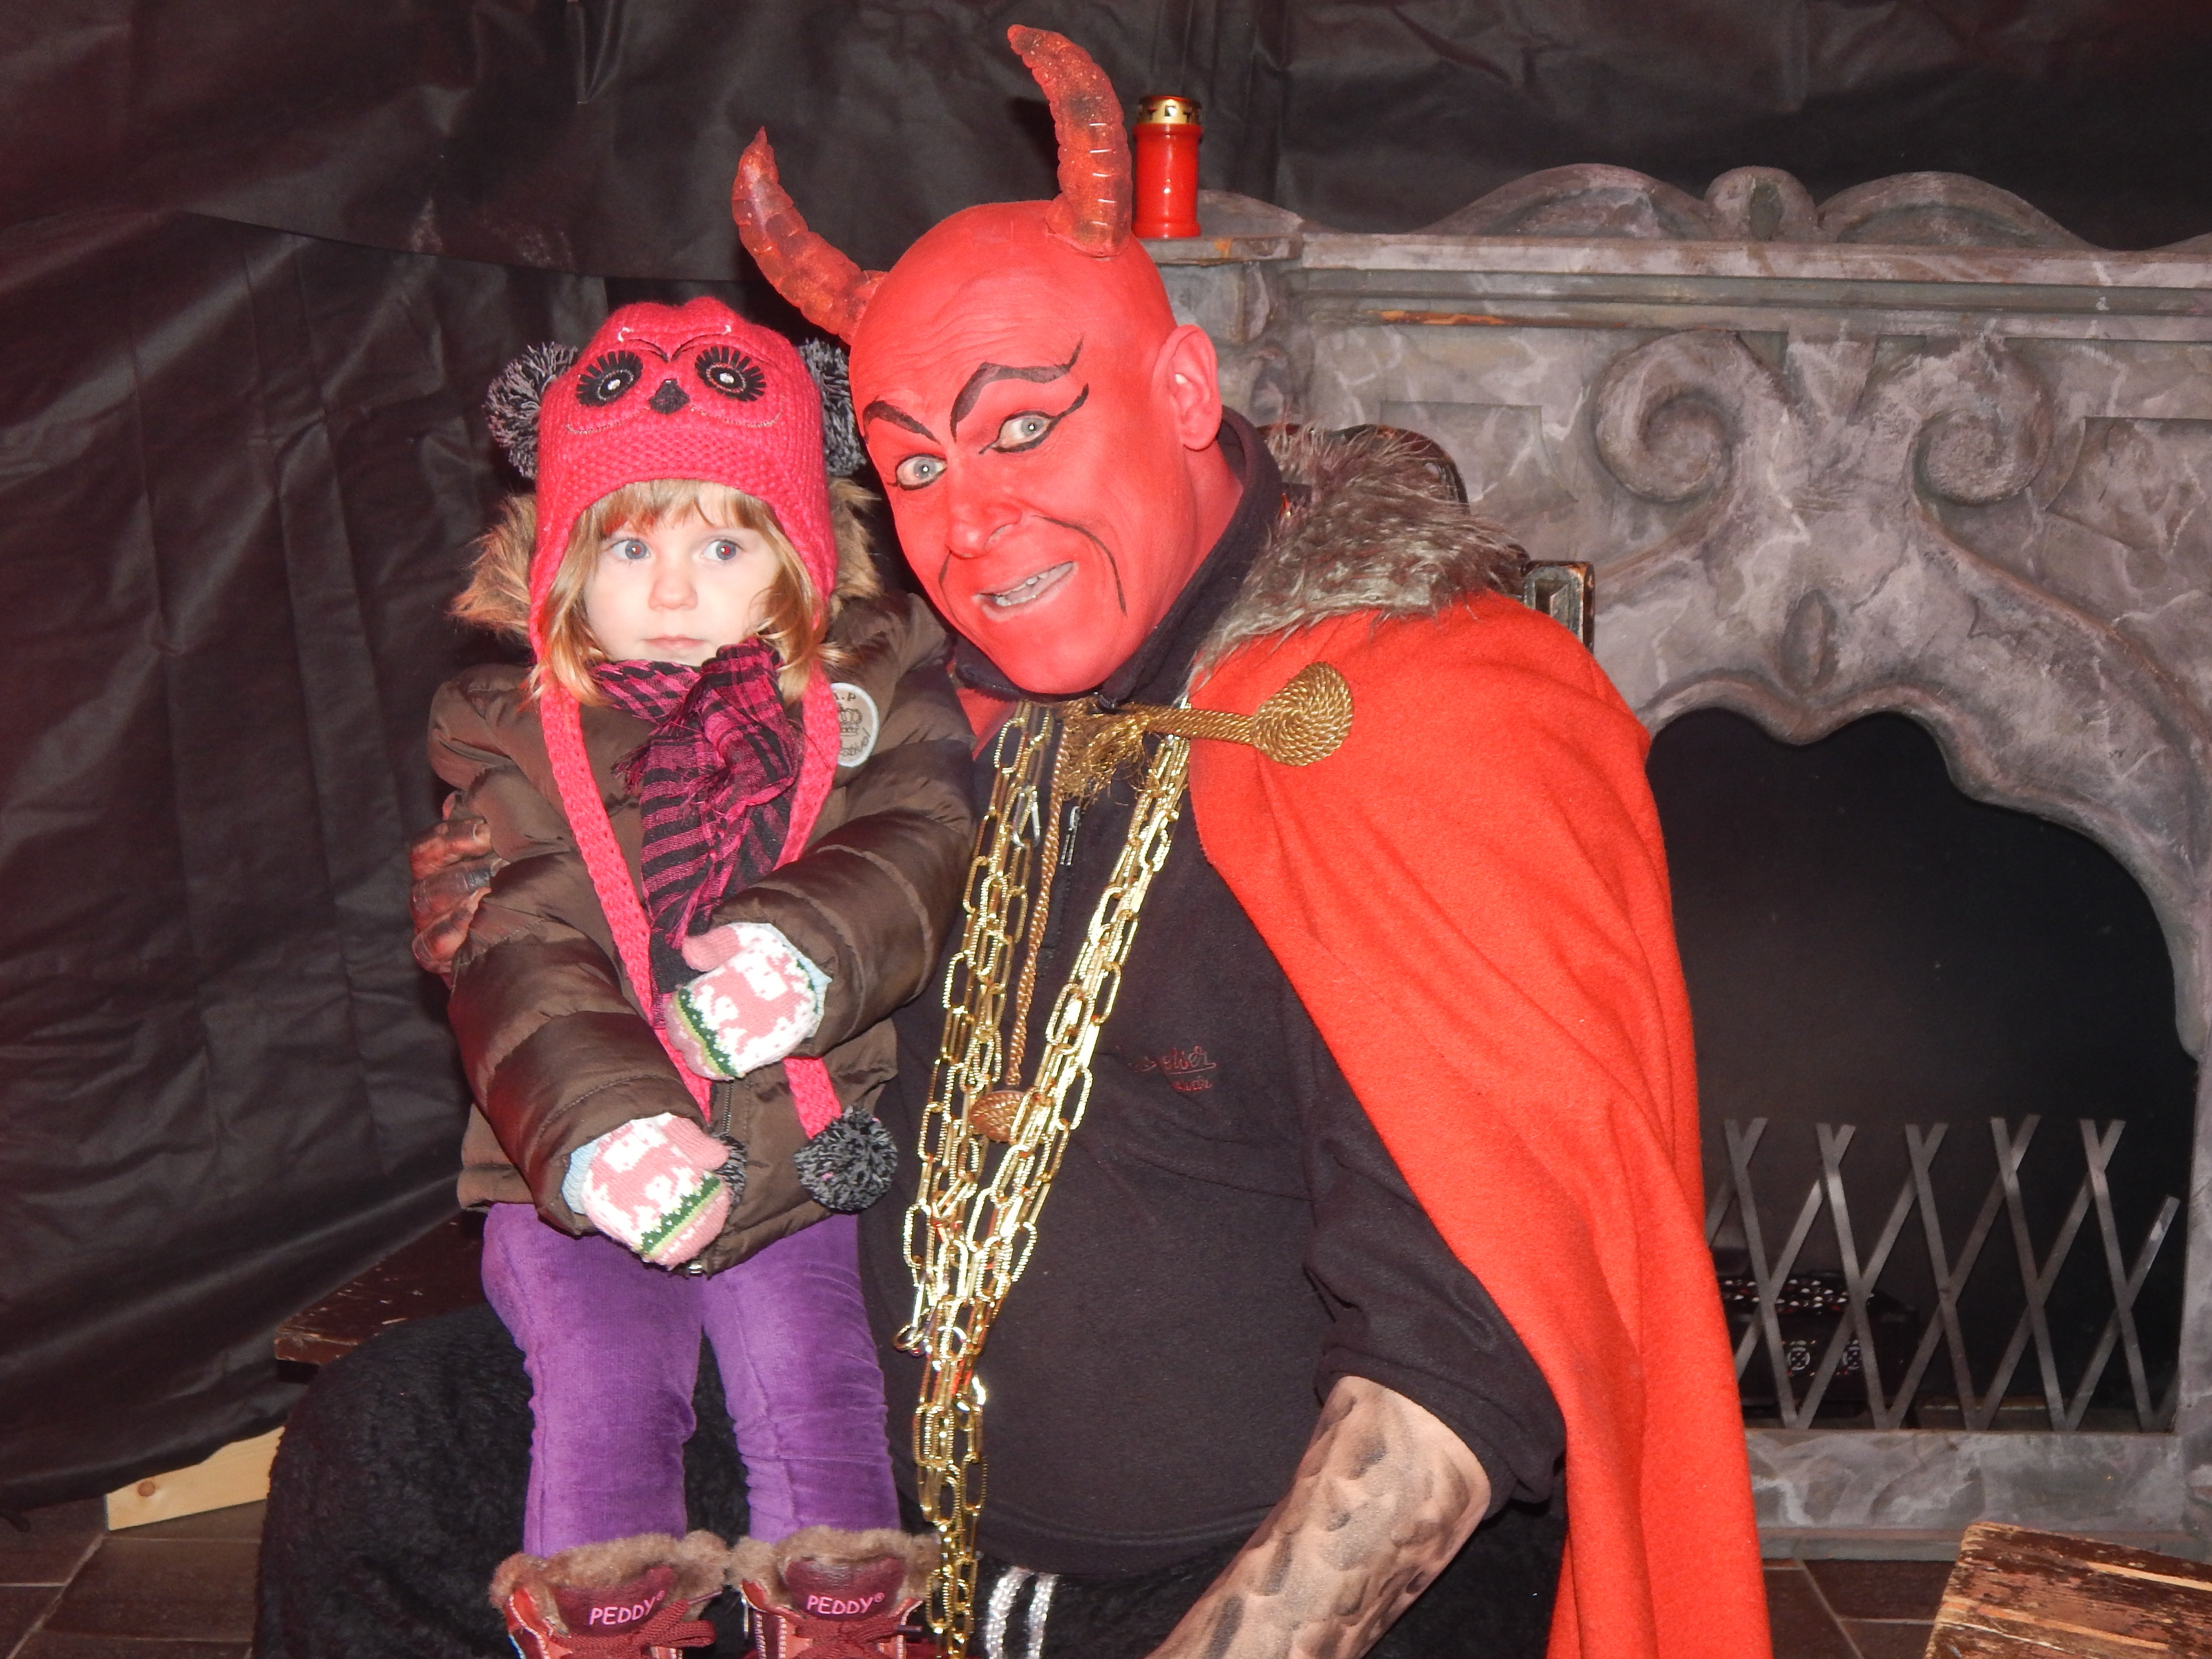
girl, boy, devil, costume, sister